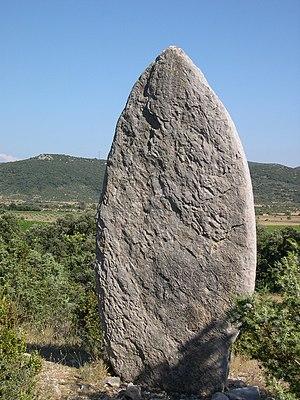
Moulès-et-Baucels est une commune française située dans le département de l'Hérault en région Occitanie.